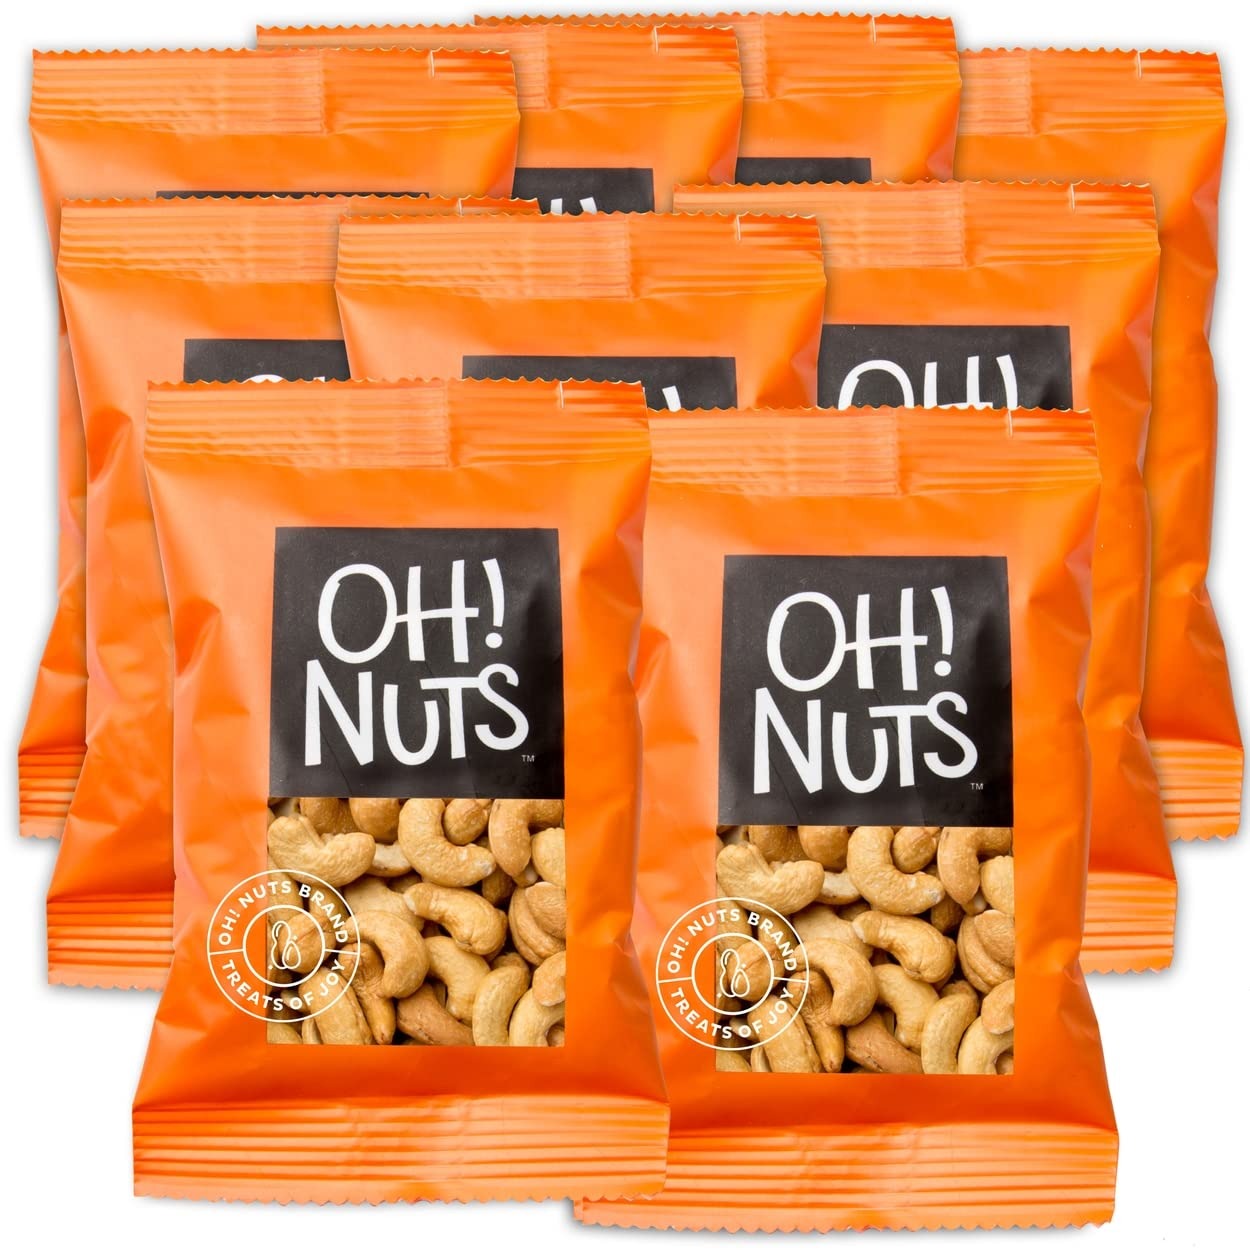
Item Name: Oh! Nuts Roasted Unsalted Cashews Snack Packs - Grab N Go Snack for Office, Travel, School, Hiking - Box of 12 Individual Bags
Bullet Point 1: ROASTED UNSALTED CASHEWS SNACK PACKS: Enjoy the crunch of nuts which are a great snack for those on restricted diets, vegan, paleo, diabetic, gluten intolerant, and the health-conscious.
Bullet Point 2: OVERFLOWING WITH NUTRIENTS: Our snack pack contains delicious nuts with each serving full of good sources of fiber, calories, carbohydrates, and essential micronutrients.
Bullet Point 3: 12 INDIVIDUAL MINI SNACK PACKS: Our snack packs contain protein as well as vitamins and minerals. They come in a convenient box, which holds 12 small and easy-to-open pouches.
Bullet Point 4: ALL-NATURAL & GUILT-FREE: Adding a protein punch to your day is way easy with this yummy nuts protein pouch. Always fresh, always tasty. Oh! Nuts nut snacks are certified Kosher.
Bullet Point 5: HEALTHY SNACKS ANYWHERE, ANYTIME: Our snack packs are perfect as office snacks or camping munchies. Use it to top your cereal or oatmeal. Kids and adults alike will love the variety in each box!
Product Description: Roasted unsalted cashew mini snack packs are perfect for snacking. Whether you are going office, school, travel, or hiking, these packs are handy and add the ideal dose of nutrition for the day. Enjoy these 12 individual mini snack packs from Oh! Nuts
Value: 17.92
Unit: Ounce

Price: 37.24